Three (2010 film)

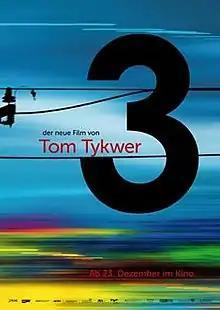
Film poster

Three is a 2010 German drama film written, co-scored and directed by Tom Tykwer. The film was nominated for the Golden Lion at the 67th Venice International Film Festival.